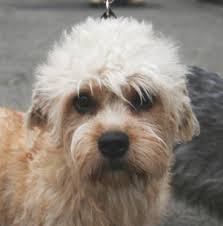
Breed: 211-n000052-Dandie_Dinmont